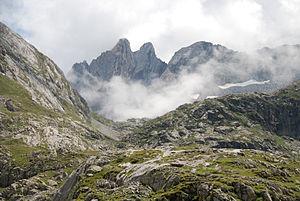
La Forcanada, ou Fourcanade, encore appelée Mall dels Puis en catalan, Malh dels Pois en aranais, est un sommet des Pyrénées centrales, au Nord-Est du massif de la Maladeta. Il est entièrement situé en Espagne, entre le val d’Aran et l’Aragon.